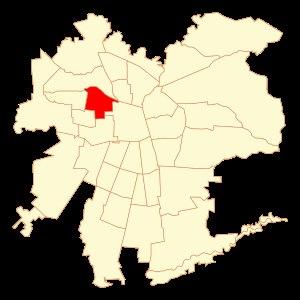
Quinta Normal est une commune du Chili située dans la périphérie de la capitale Santiago.